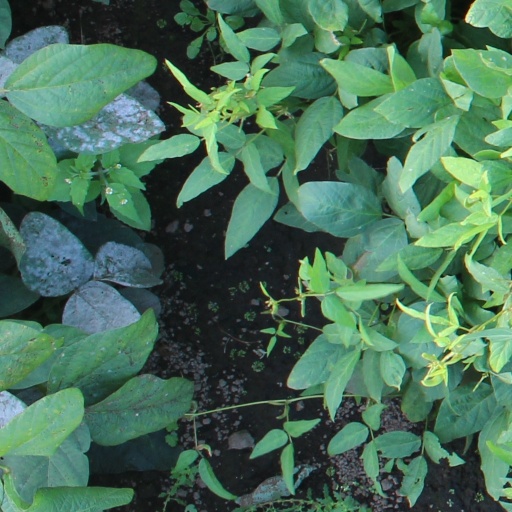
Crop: soybean